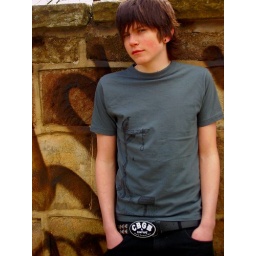
john by a graffiti wall in the river gardens in derby.